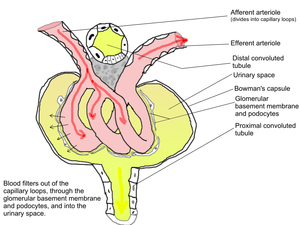
L'artériole glomérulaire afférente est le prolongement de l'artère rénale, en contact avec les néphrons des reins. Elle naît de l'artère interlobulaire et possède à son extrémité un ou plusieurs glomérulesElle joue un rôle important dans la régulation de la pression sanguine grâce aux barorécepteurs de sa couche élastique.
"Les artérioles efférentes sont des vaisseaux sanguins qui font partie des voies urinaires des organismes. Efférent signifie ""sortant"", signifiant dans ce cas transporter le sang loin du glomérule. Les artérioles efférentes se forment à partir d'une convergence des capillaires du glomérule et transportent le sang du glomérule déjà filtré. Elles jouent un rôle important dans le maintien du débit de filtration glomérulaire malgré les fluctuations de la pression artérielle.